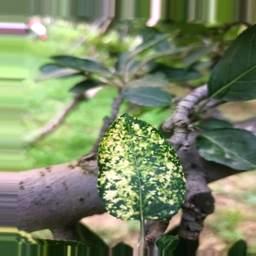
Label: Apple_Mosaic